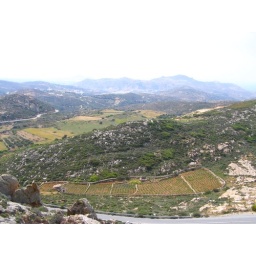
On the road in the mountains of north east Naxos island.